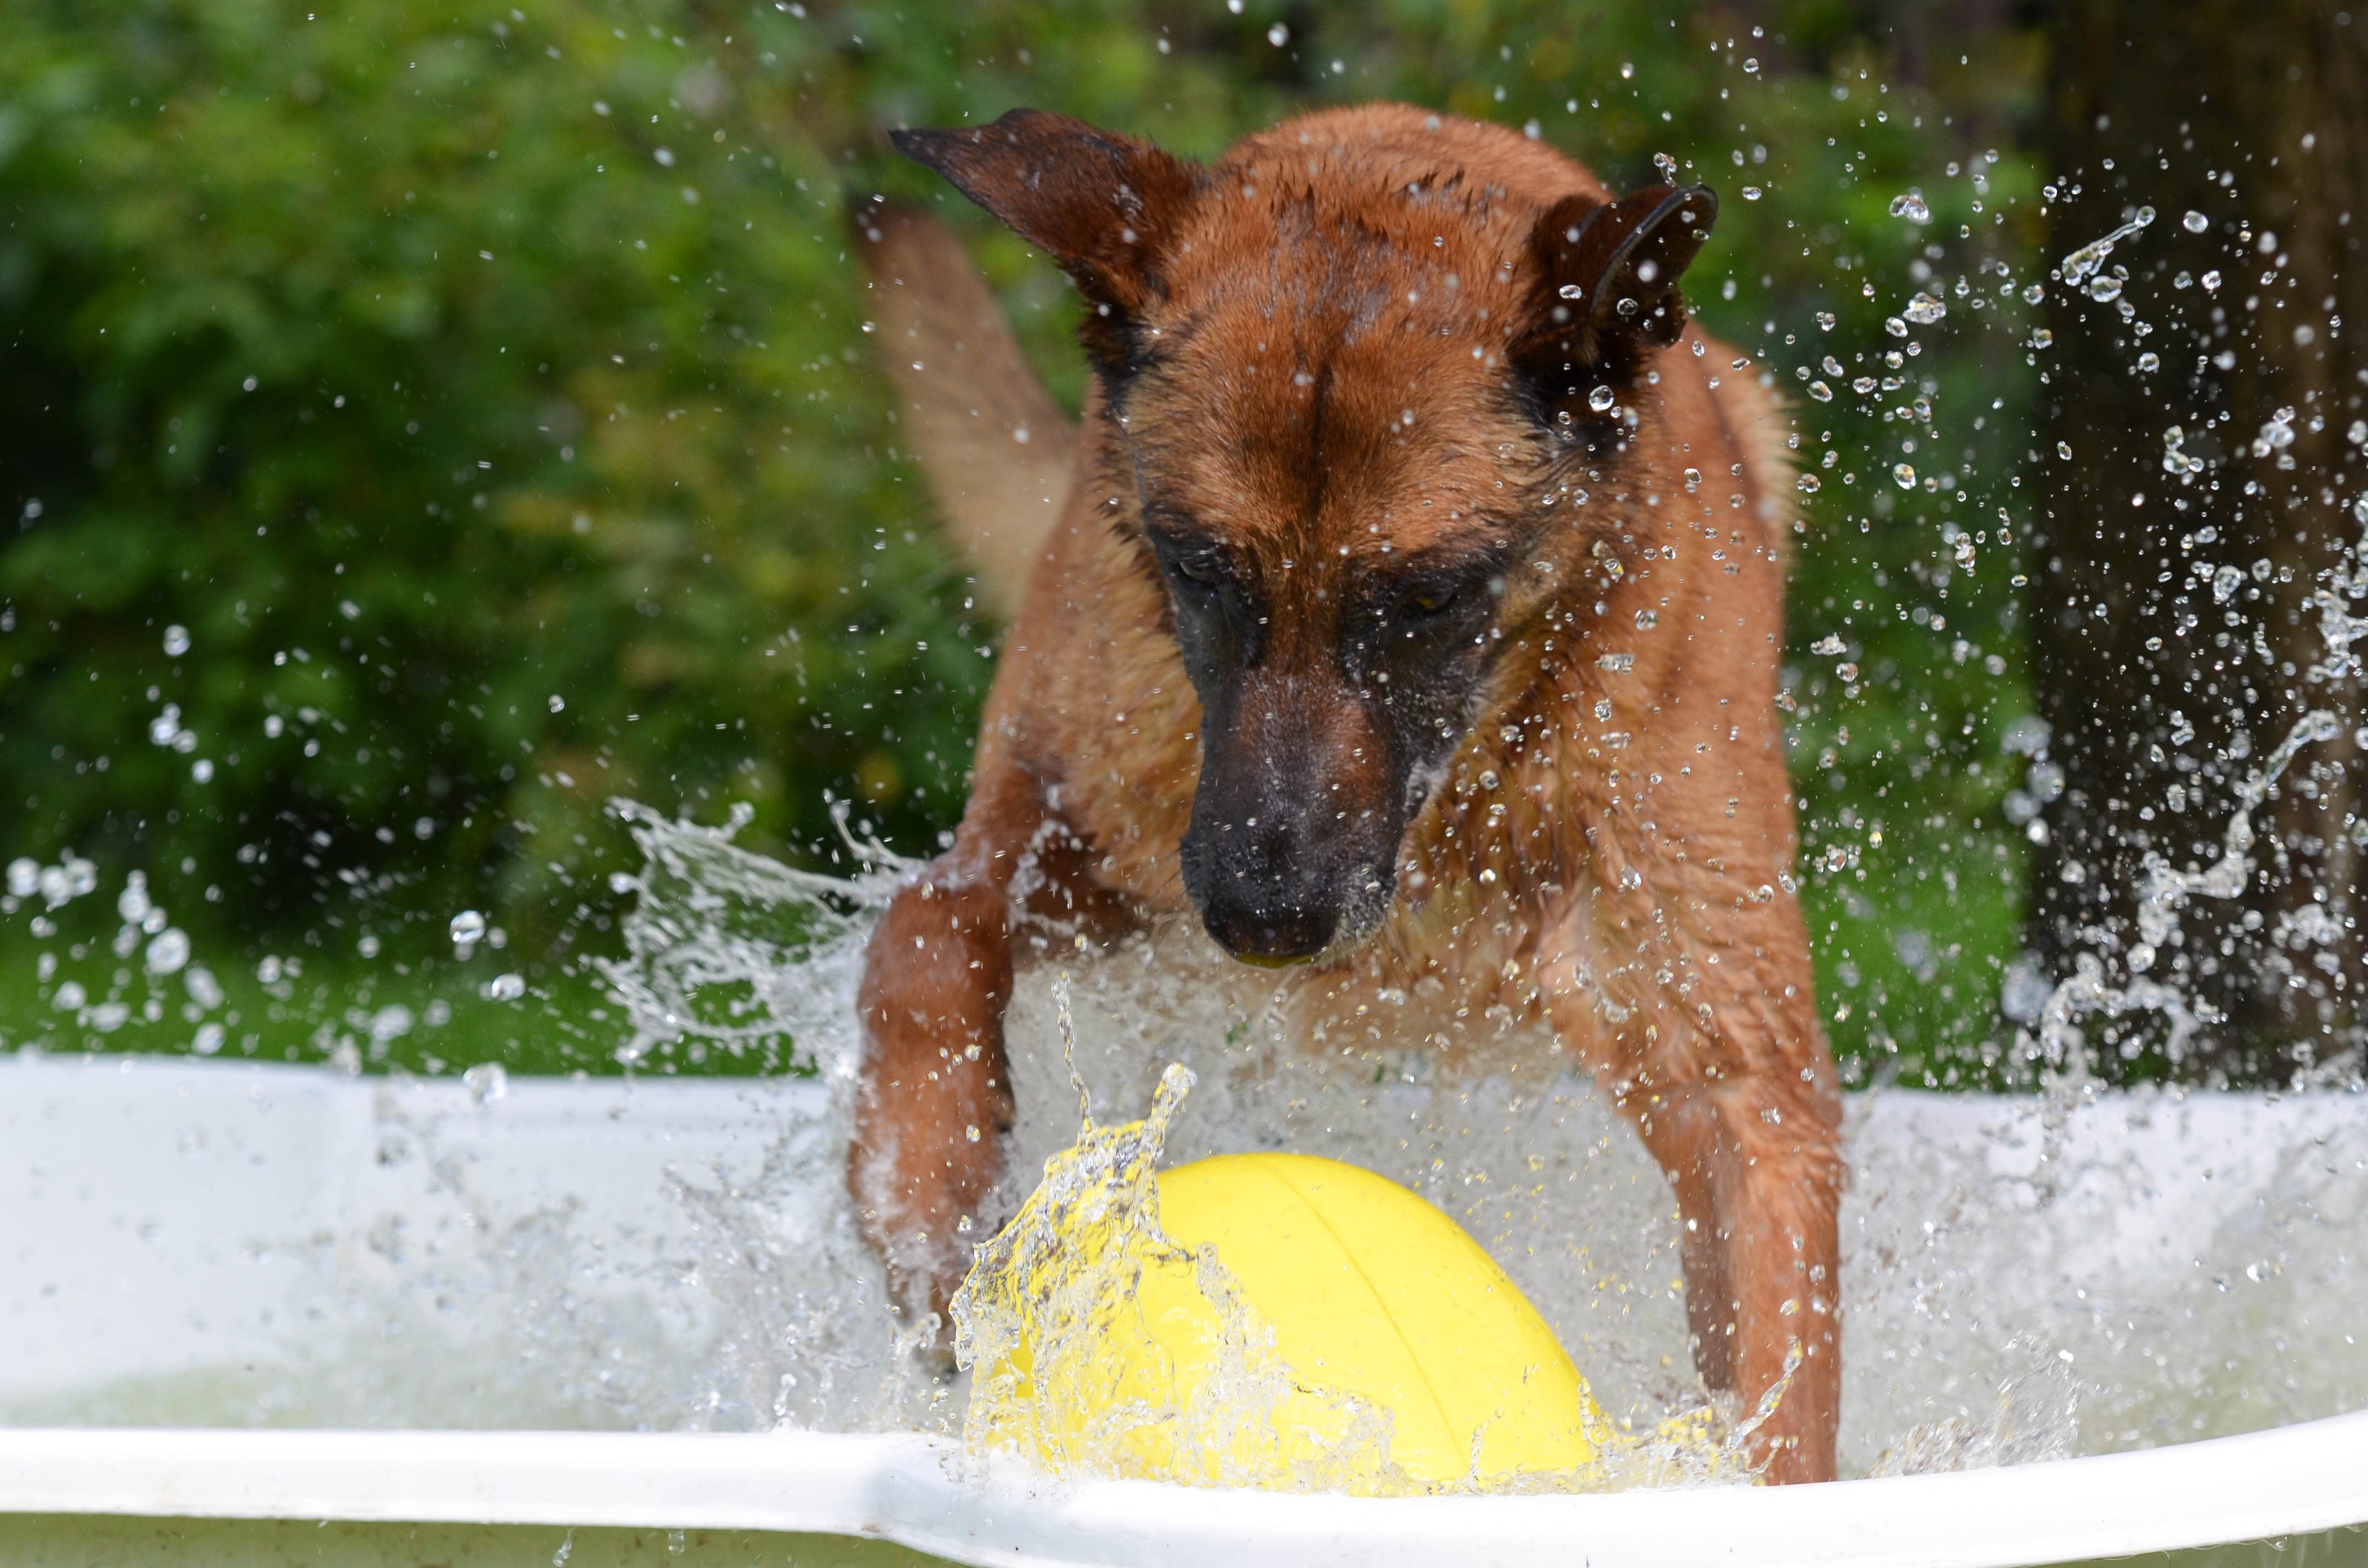
water, wet, dog, summer, male, pet, action, mammal, fauna, egg, fun, vertebrate, drop of water, cooling, dog plays, belgian shepherd dog, malinois, cool down, dog like mammal, running egg, crazy egg, dog paddle, dog pool, dog swimming pool, spielei for dogs